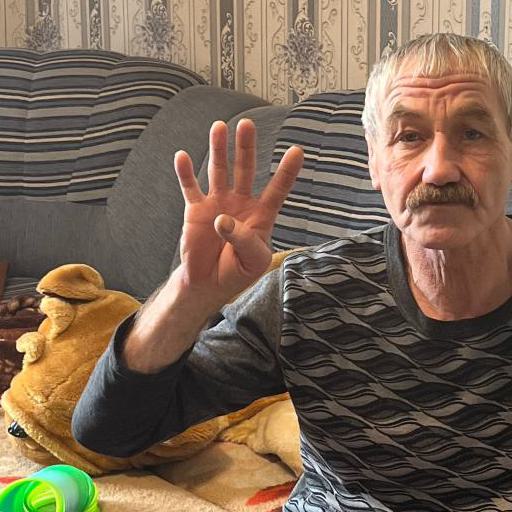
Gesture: four